Leopold Museum

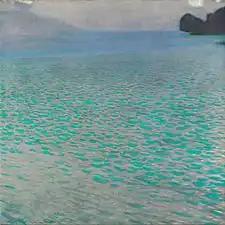
Gustav Klimt "Attersee"

The more than 5,000 exhibits collected by Elisabeth and Rudolf Leopold over five decades were consolidated in 1994 with the assistance of the Republic of Austria and the National Bank of Austria into the Leopold Museum Private Foundation. In 2001 the Leopold Museum was opened.